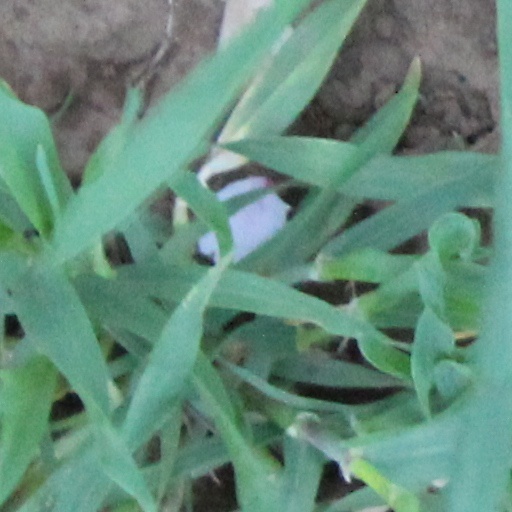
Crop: wheat